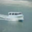
Label: ship